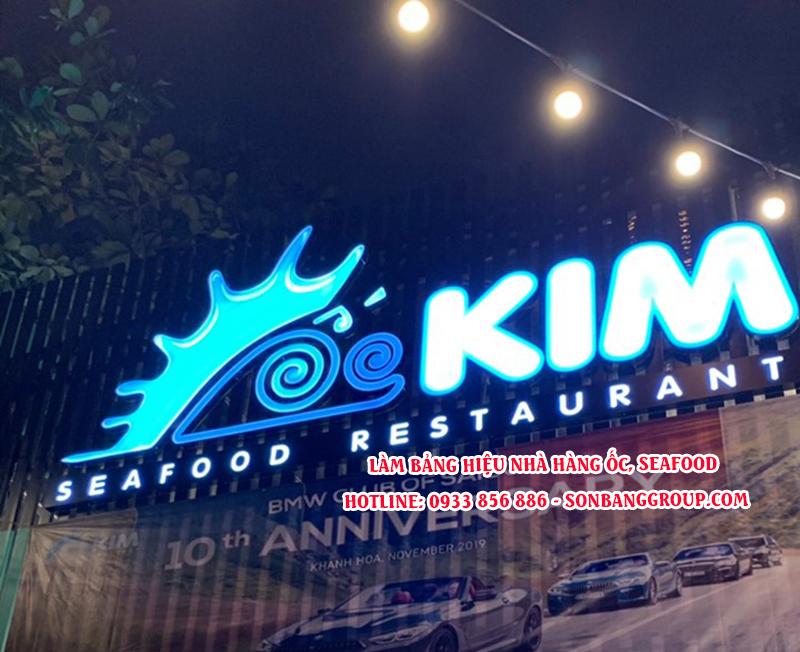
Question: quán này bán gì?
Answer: quán này bán seafood